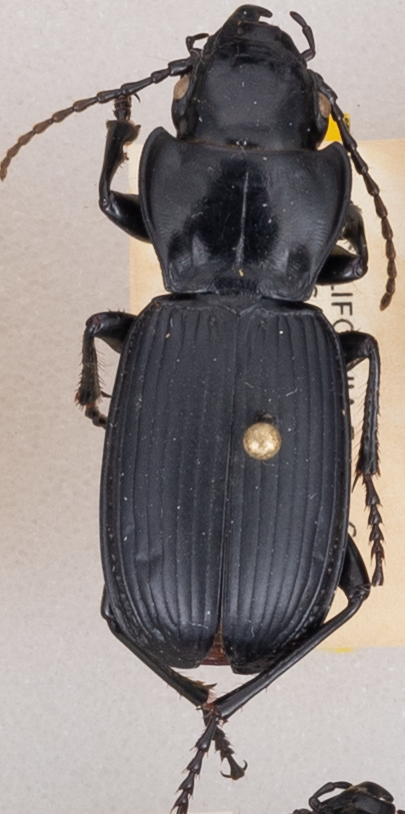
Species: Pterostichus lama
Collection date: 2019-07-03
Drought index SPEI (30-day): -0.17
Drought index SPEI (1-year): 0.39
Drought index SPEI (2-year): -0.03